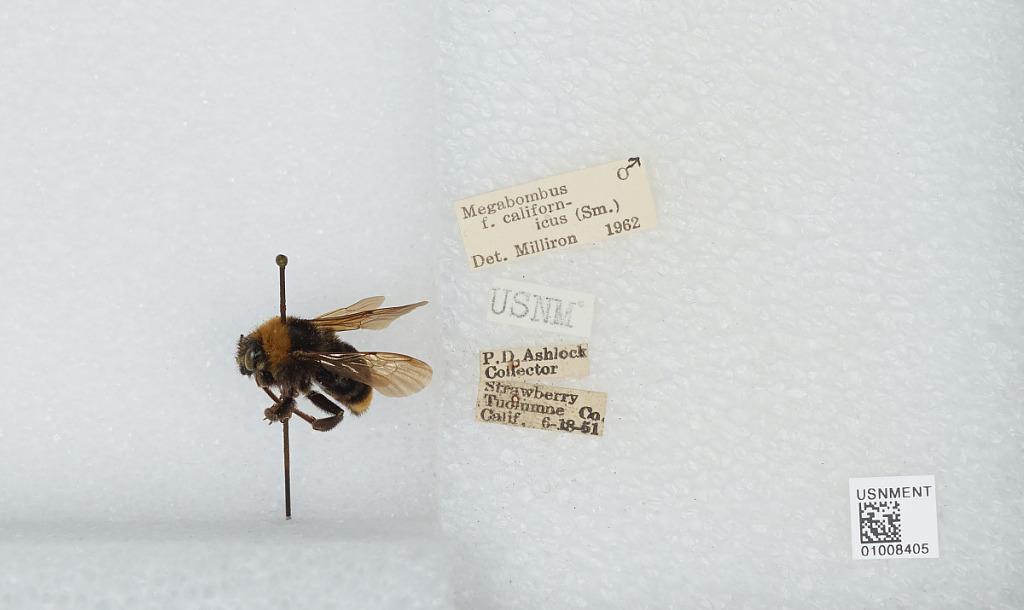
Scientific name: Bombus (Fervidobombus) californicus Smith
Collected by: P. Ashlock
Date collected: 1951-6-18
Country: United States
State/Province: California
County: Tuolumne
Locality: Strawberry
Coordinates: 38.1983, -120.009
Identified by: Milliron